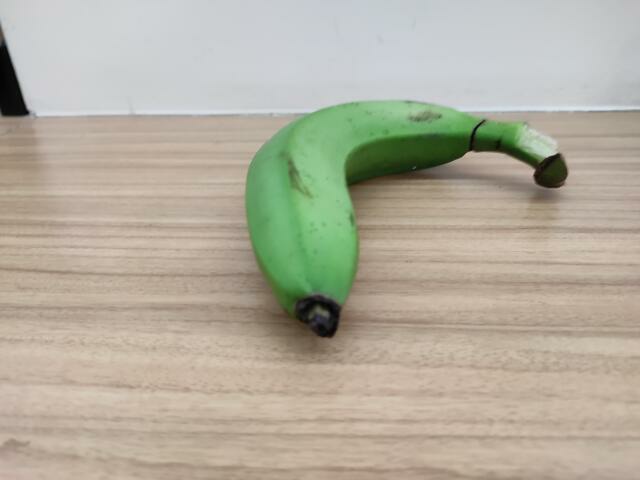
Label: Raw_Banana